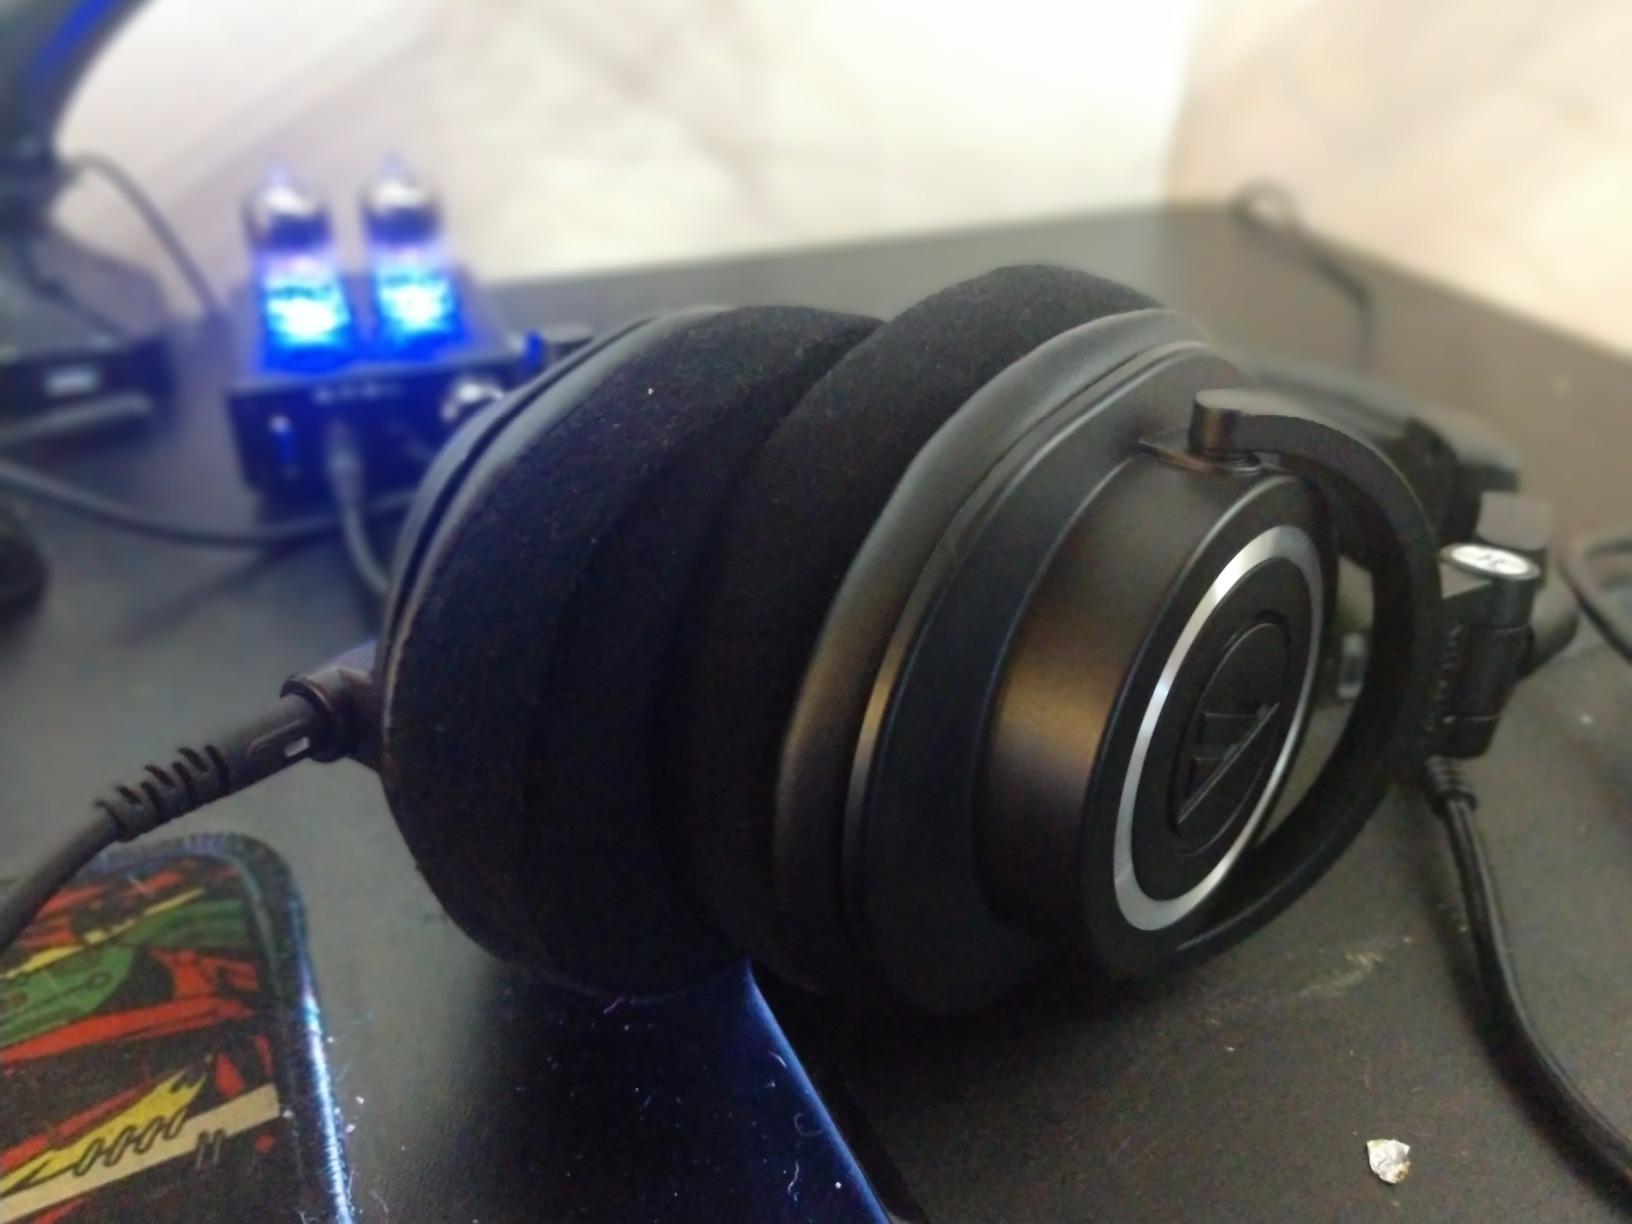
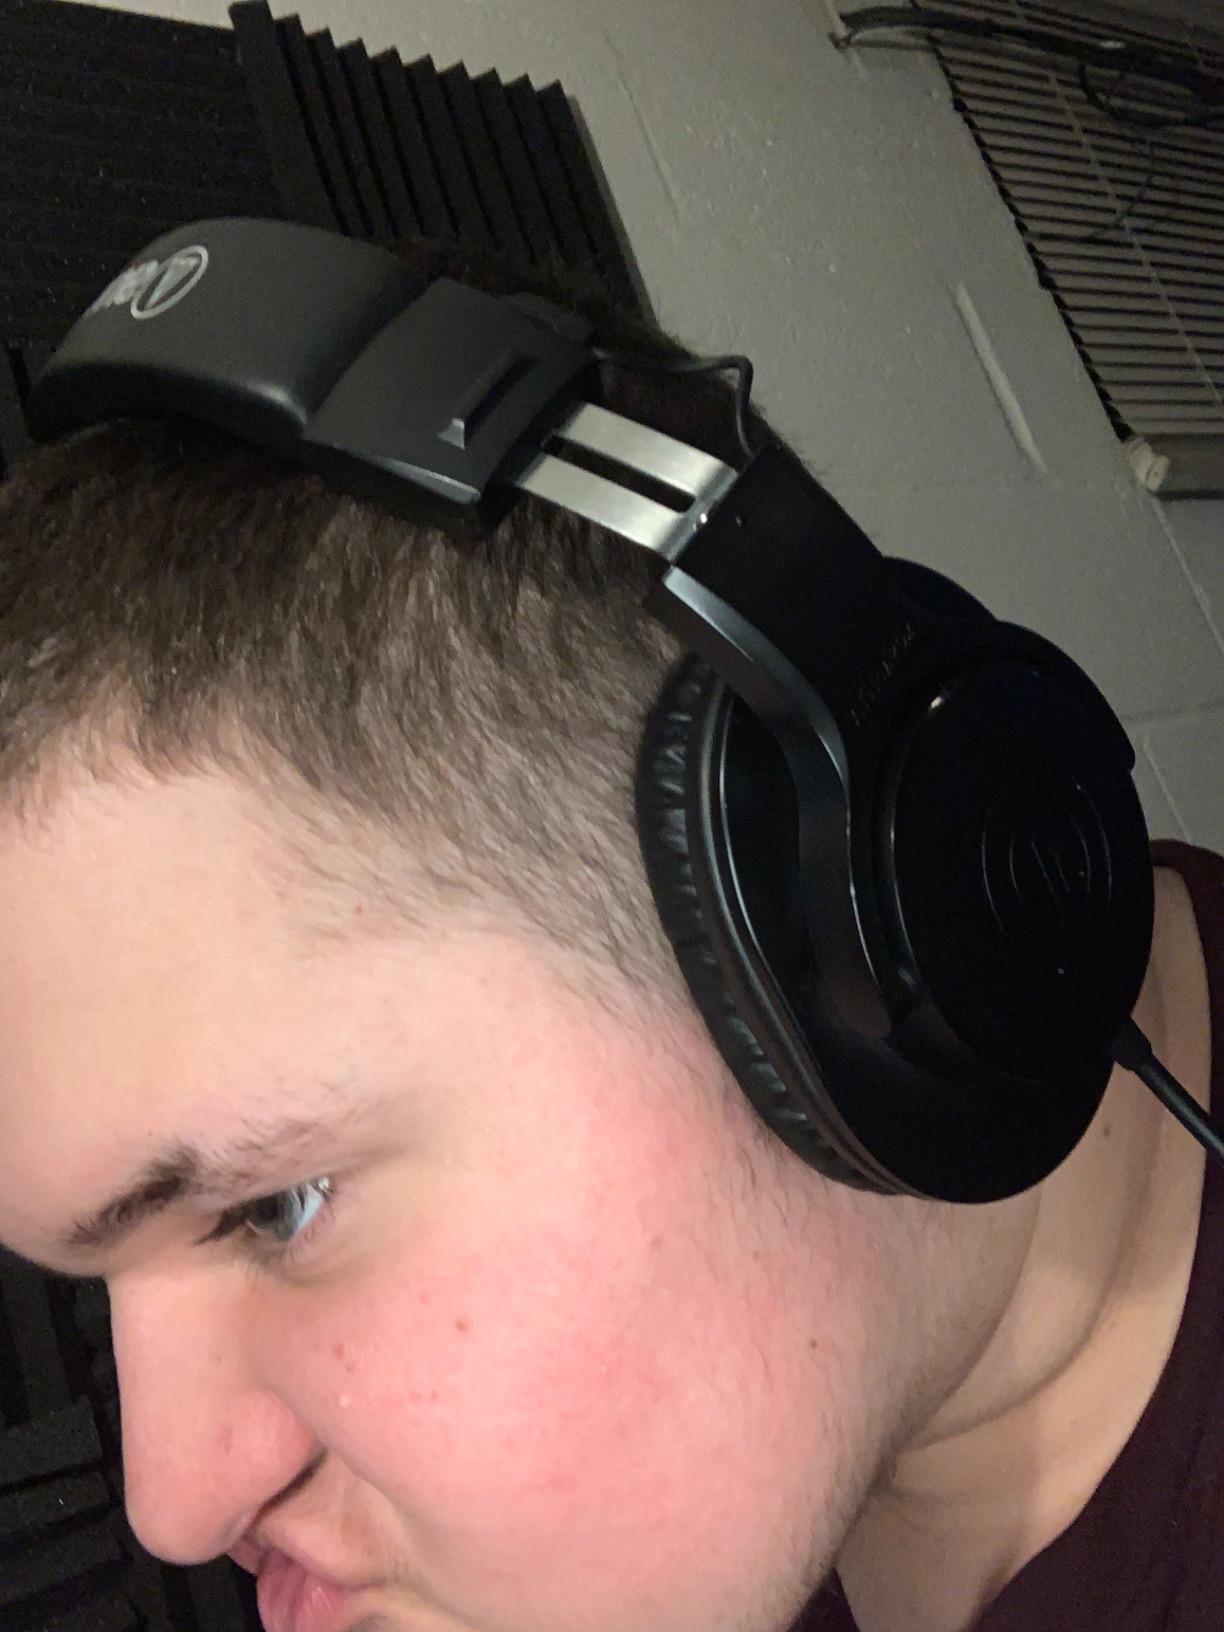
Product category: headphones
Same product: no